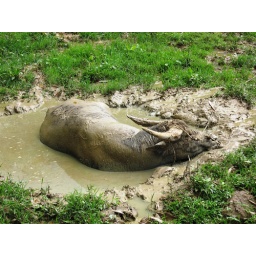
A water buffalo chilling out in a mud bath after working the fields